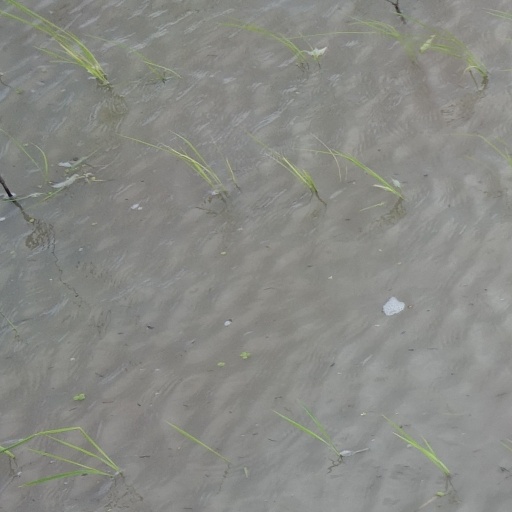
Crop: rice